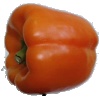
Label: orange_pepper